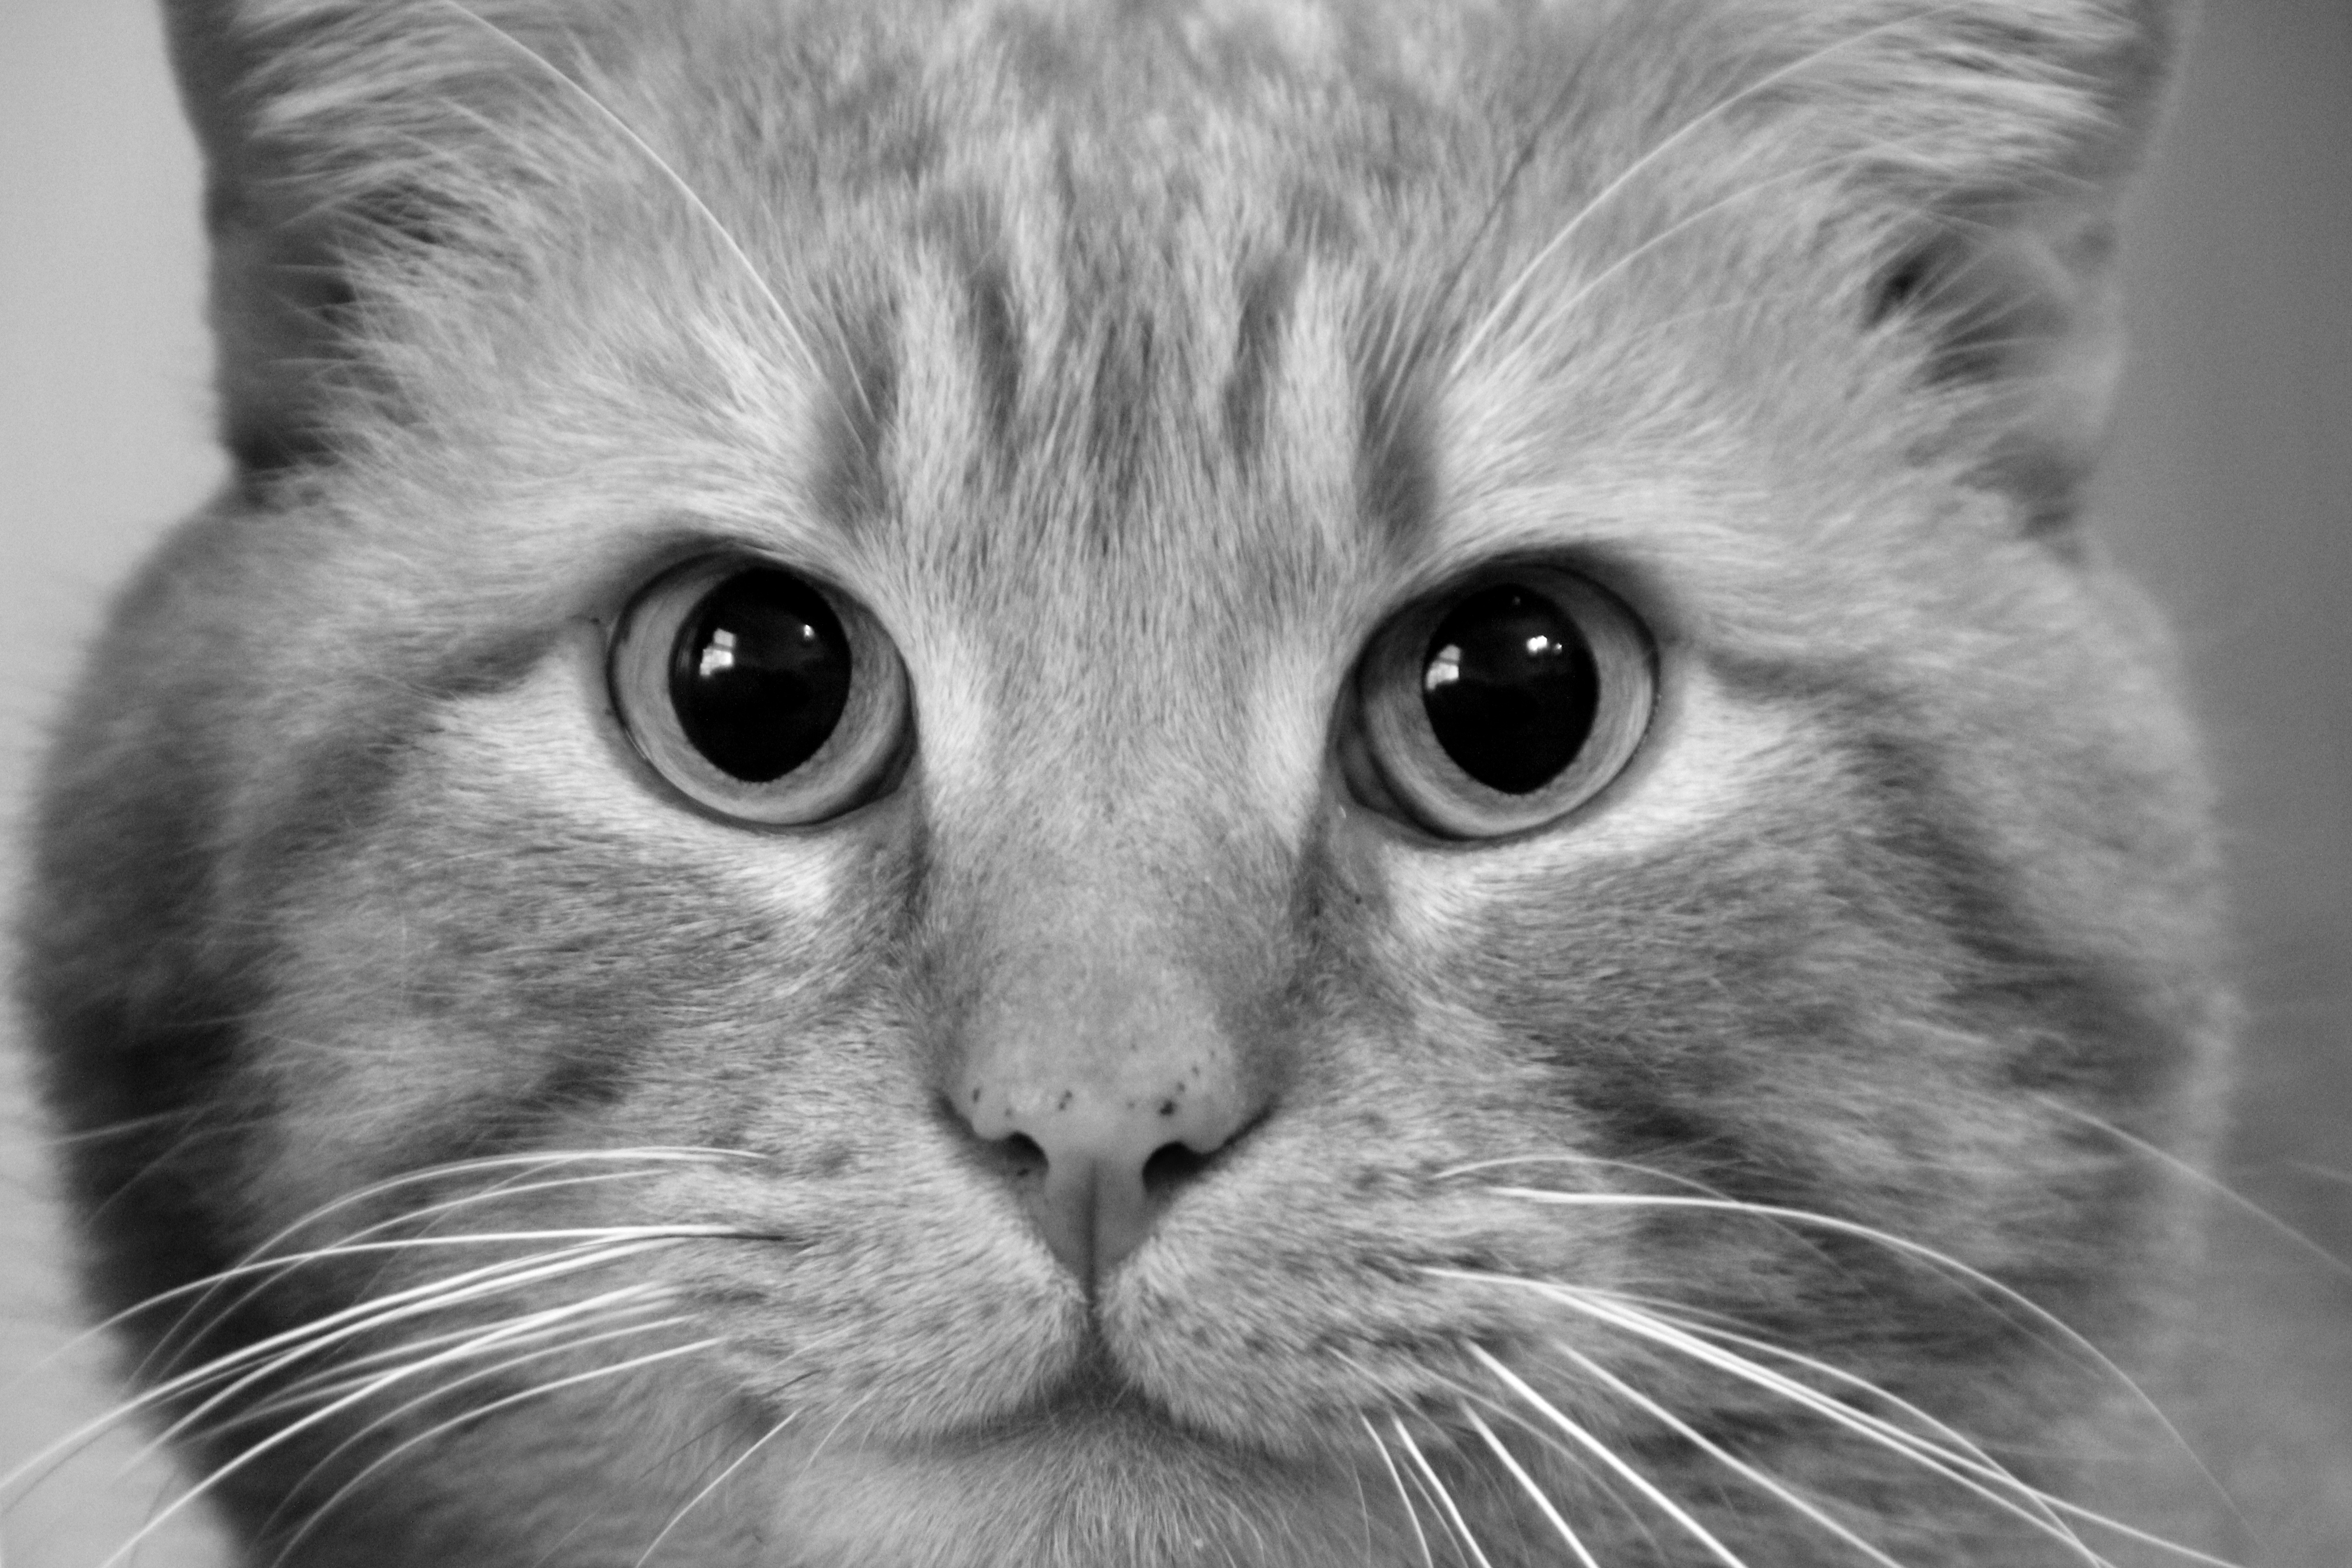
black and white, cute, pet, cat, feline, mammal, monochrome, close up, face, nose, whiskers, kitty, snout, eye, vertebrate, adorable, monochrome photography, small to medium sized cats, cat like mammal, domestic short haired cat